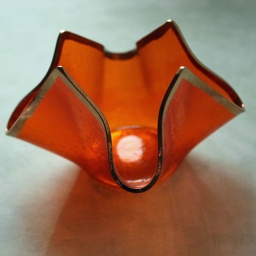
Orange glass votive candle holder, handmade in usa